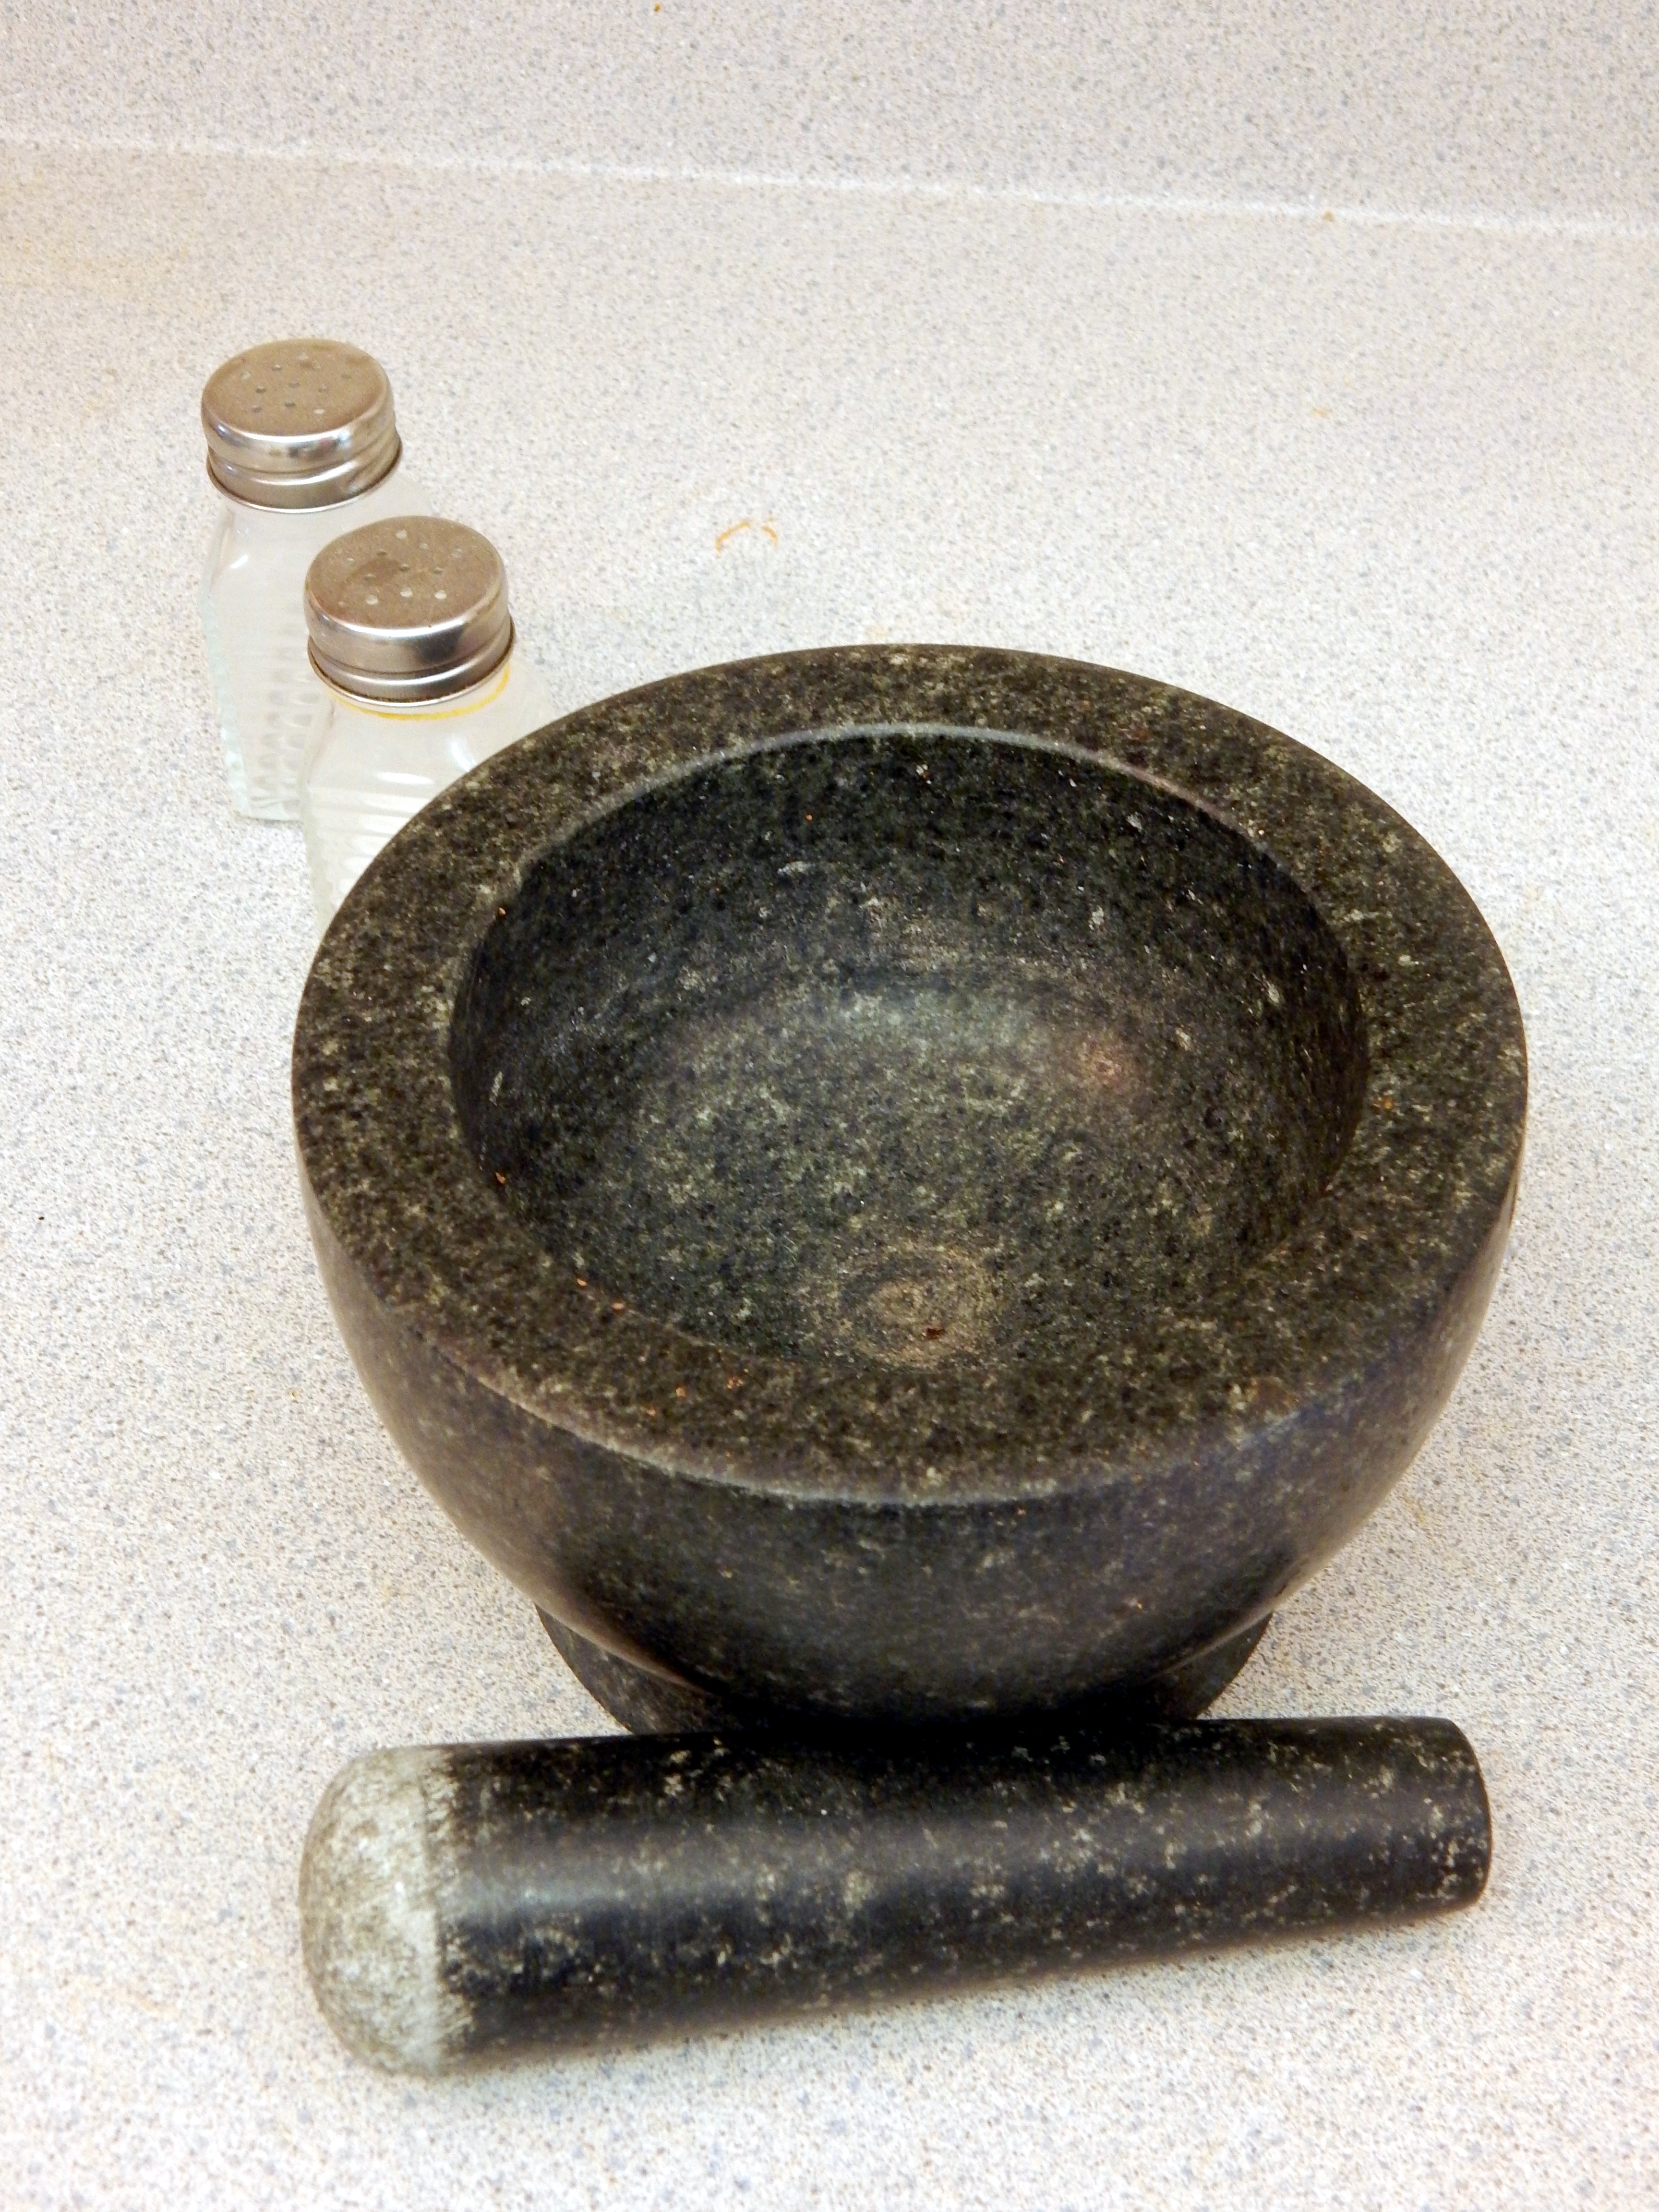
utensil, vintage, stone, tool, food, spice, cooking, ingredient, ceramic, metal, kitchen, sink, medicine, preparation, material, cook, grind, art, science, grinder, brass, mortar, mixer, bronze, mixing, crush, heavy, herbs, traditional, medical, seasonings, chemist, pestle, mortar and pestle, rubbing, plumbing fixture